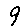
Label: 9